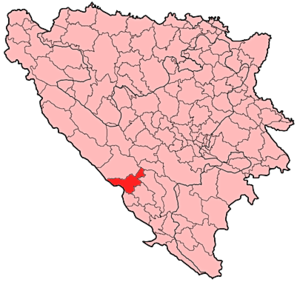
Posušje est une ville et une municipalité de Bosnie-Herzégovine située dans le canton de l'Herzégovine de l'Ouest et dans la Fédération de Bosnie-et-Herzégovine. Selon les premiers résultats du recensement bosnien de 2013, la ville intra muros compte 6 386 habitants et la municipalité 20 698.